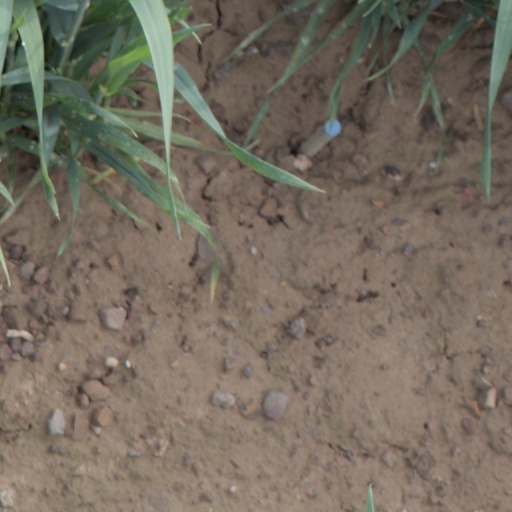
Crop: wheat